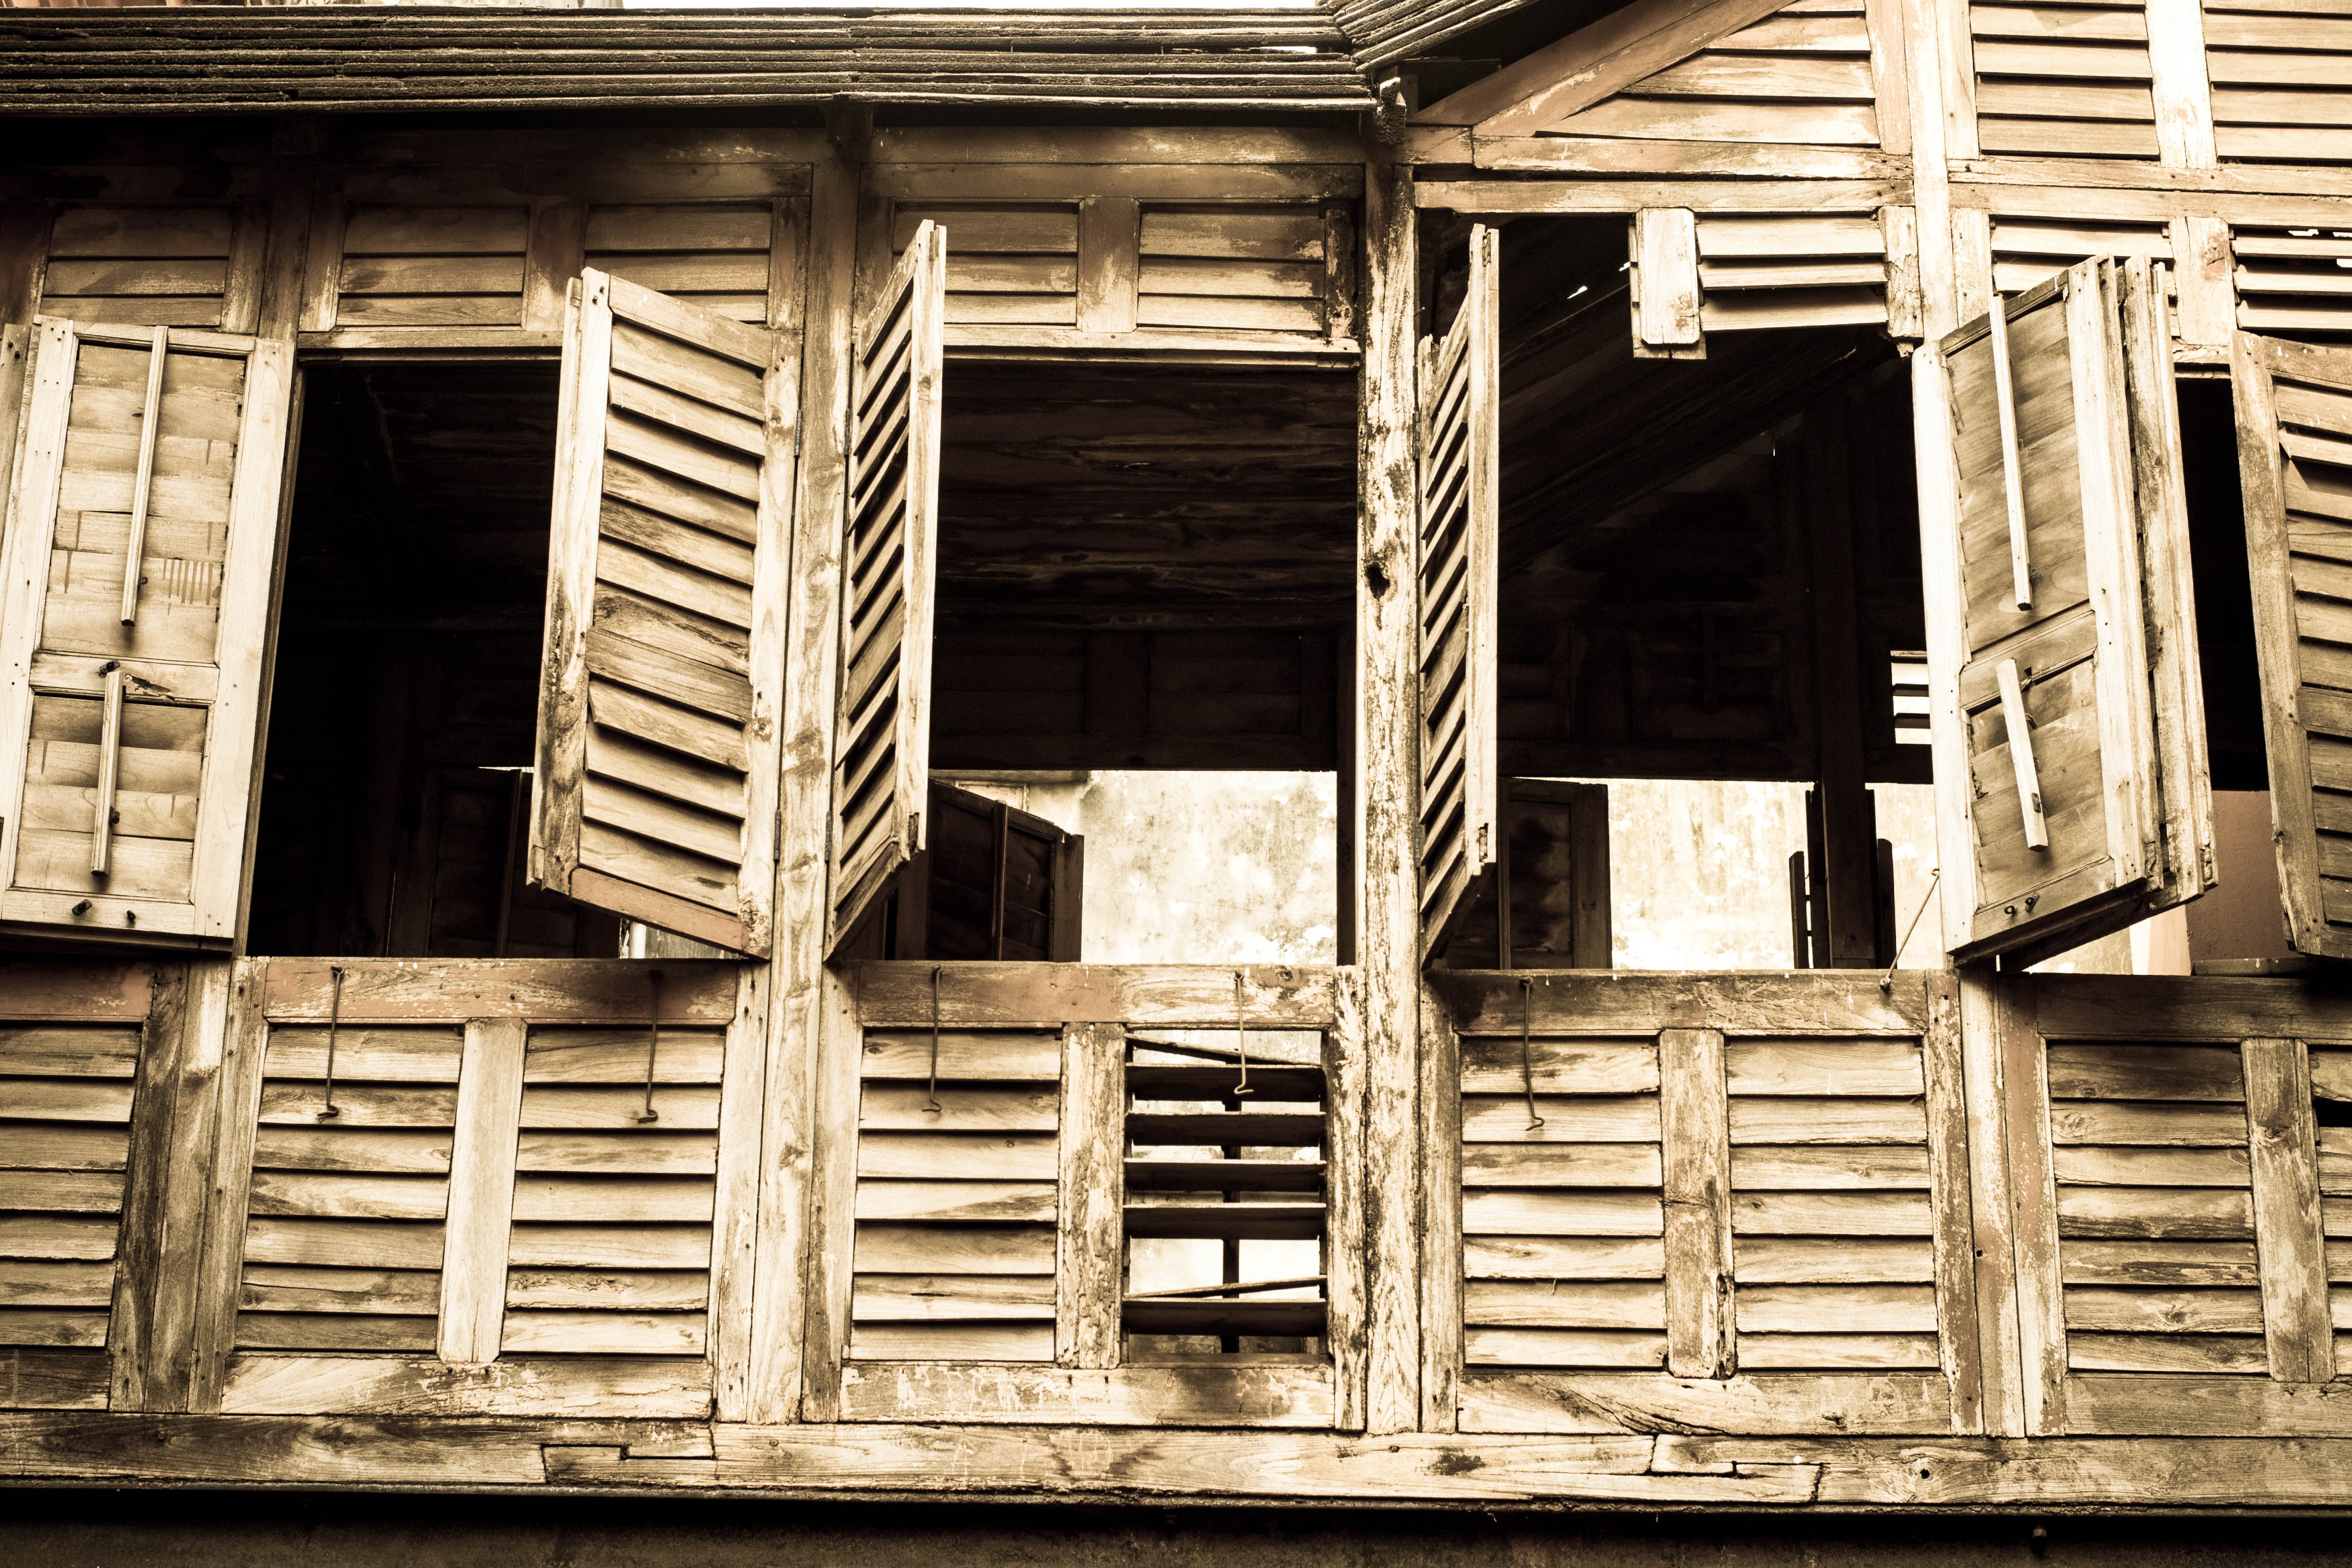
architecture, wood, house, window, old, home, wall, broken, industry, brick, interior design, shutters, windows, log cabin, urban area